First Presbyterian Church and Manse (Baltimore)

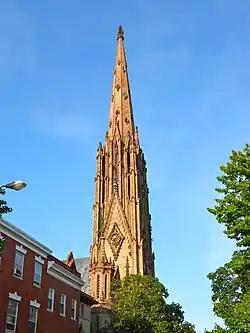

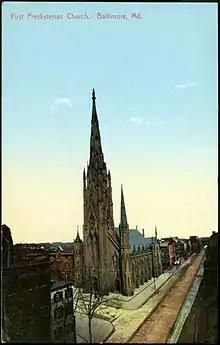
First Presbyterian church in Baltimore, Maryland from a pre-1923 postcard

First Presbyterian Church and Manse is a historic Presbyterian church located at West Madison Street and Park Avenue in the Mount Vernon-Belvedere neighborhood of Baltimore, Maryland, United States. The church is a rectangular brick building with a central tower flanked by protruding octagonal turrets at each corner. At the north end of the church is a two-story building appearing to be a transept and sharing a common roof with the church, but is separated from the auditorium by a bearing wall. The manse is a three-story stone-faced building. The church was begun about 1854 by Norris G. Starkweather and finished by his assistant Edmund G. Lind around 1873. It is a notable example of Gothic Revival architecture and a landmark in the City of Baltimore.